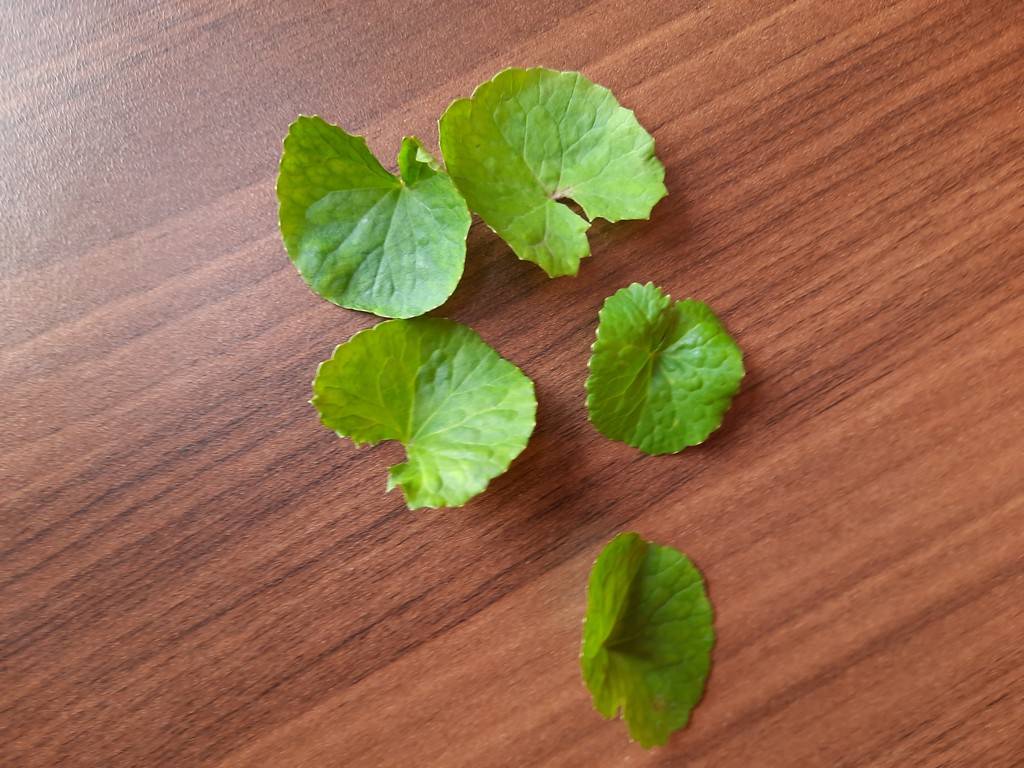
Label: Healthy